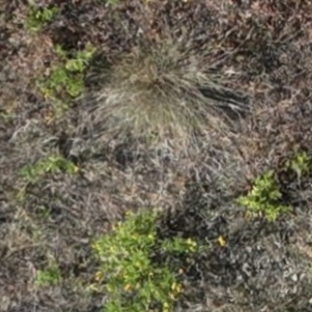
Month: july